Sarajevo main railway station

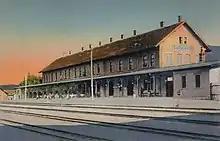
Original station built in 1882

The railway station was built in 1882 for the narrow gauge railway, while Bosnia was under Austro-Hungarian rule. Near it, further west of the city were the main railway depot for the whole of Bosnia, where a thousand people were employed at the peak.